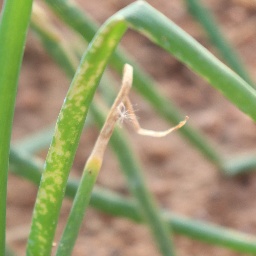
Label: Iris yellow virus